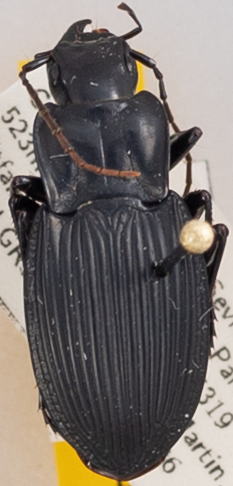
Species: Dicaelus teter
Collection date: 2022-04-26
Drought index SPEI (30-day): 0.558
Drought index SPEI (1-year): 0.484
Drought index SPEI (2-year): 0.88